Campus of the Massachusetts Institute of Technology

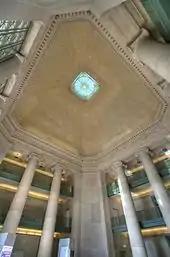
Building 7 atrium

Walker Memorial was dedicated to former MIT president (and general) Francis Amasa Walker, a staunch advocate for student life. The Memorial was to have been designed in a "relaxed classical style with a generous convex portico overlooking the Charles River". However, cost overruns forced the scale of many planned buildings to be altered. A gymnasium, which had previously been separate from the Memorial, was integrated into the top floor of the combined structure. Today, the gymnasium is used for dance and martial arts classes, informal basketball games, and for the administration of midterm and final exams for large classes.